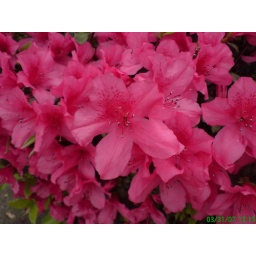
Some pretty pink flowers around where I live. Taken by me with my SE K790 camera phone.